Harvest Queen (sternwheeler)

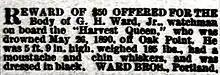
Reward placed June 18, 1890, for recovery of the body of crewman George P. Ward, drowned crewman of Harvest Queen.

"Harvest Queen" was present at the formal opening of the Cascade Locks and Canal on the afternoon of November 5, 1896.